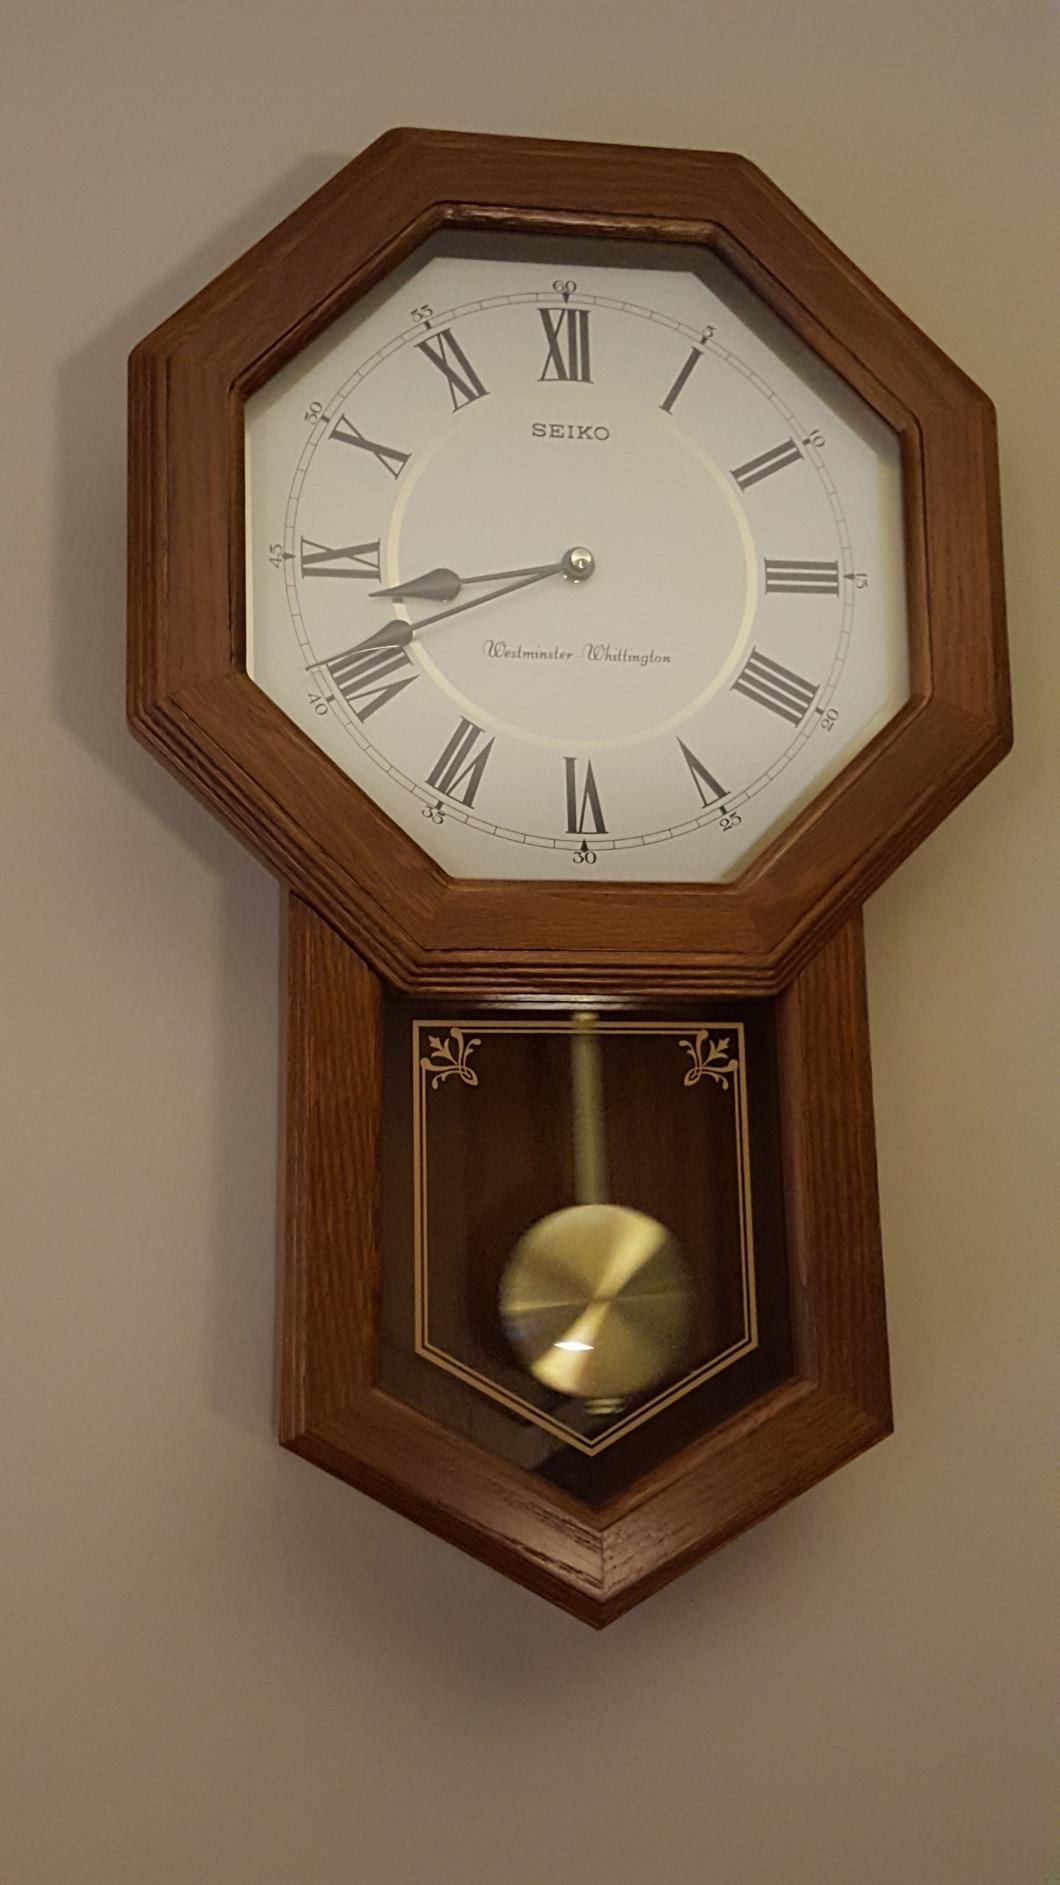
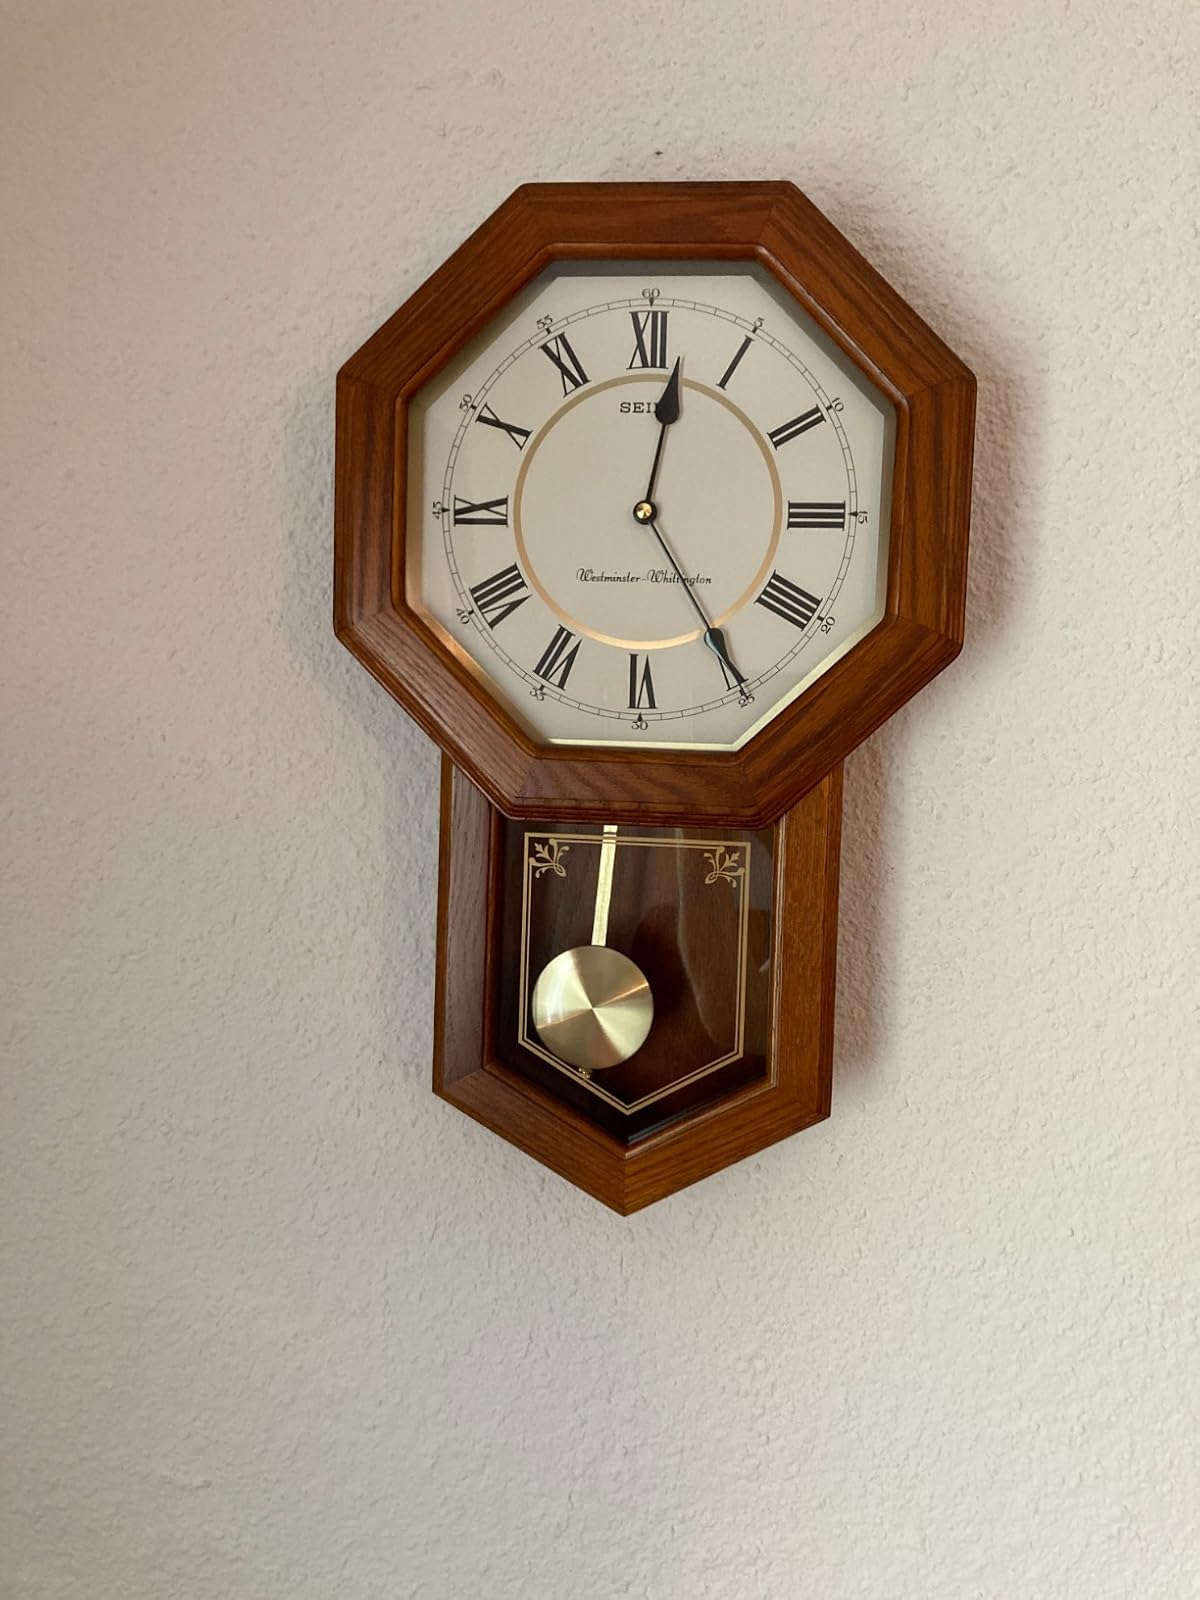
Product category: clock
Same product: yes